"D" Is for Deadbeat

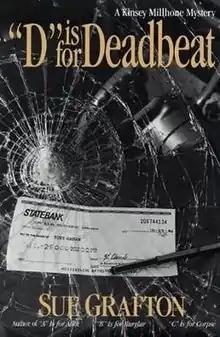
First edition cover

"D" Is for Deadbeat is the fourth novel in Sue Grafton's "Alphabet" series of mystery novels and features Kinsey Millhone, a private eye based in Santa Teresa, a fictionalized version of Santa Barbara, California. The novel follows the development of Kinsey's relationship with Jonah Robb, the police officer she met in "B is for Burglar". Released in the United States on May 14, 1987, it was published by Henry Holt and Company.